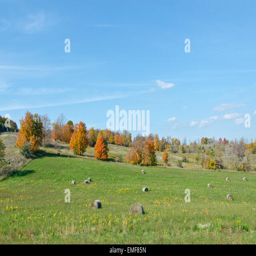
field of corn being harvested on an autumn day